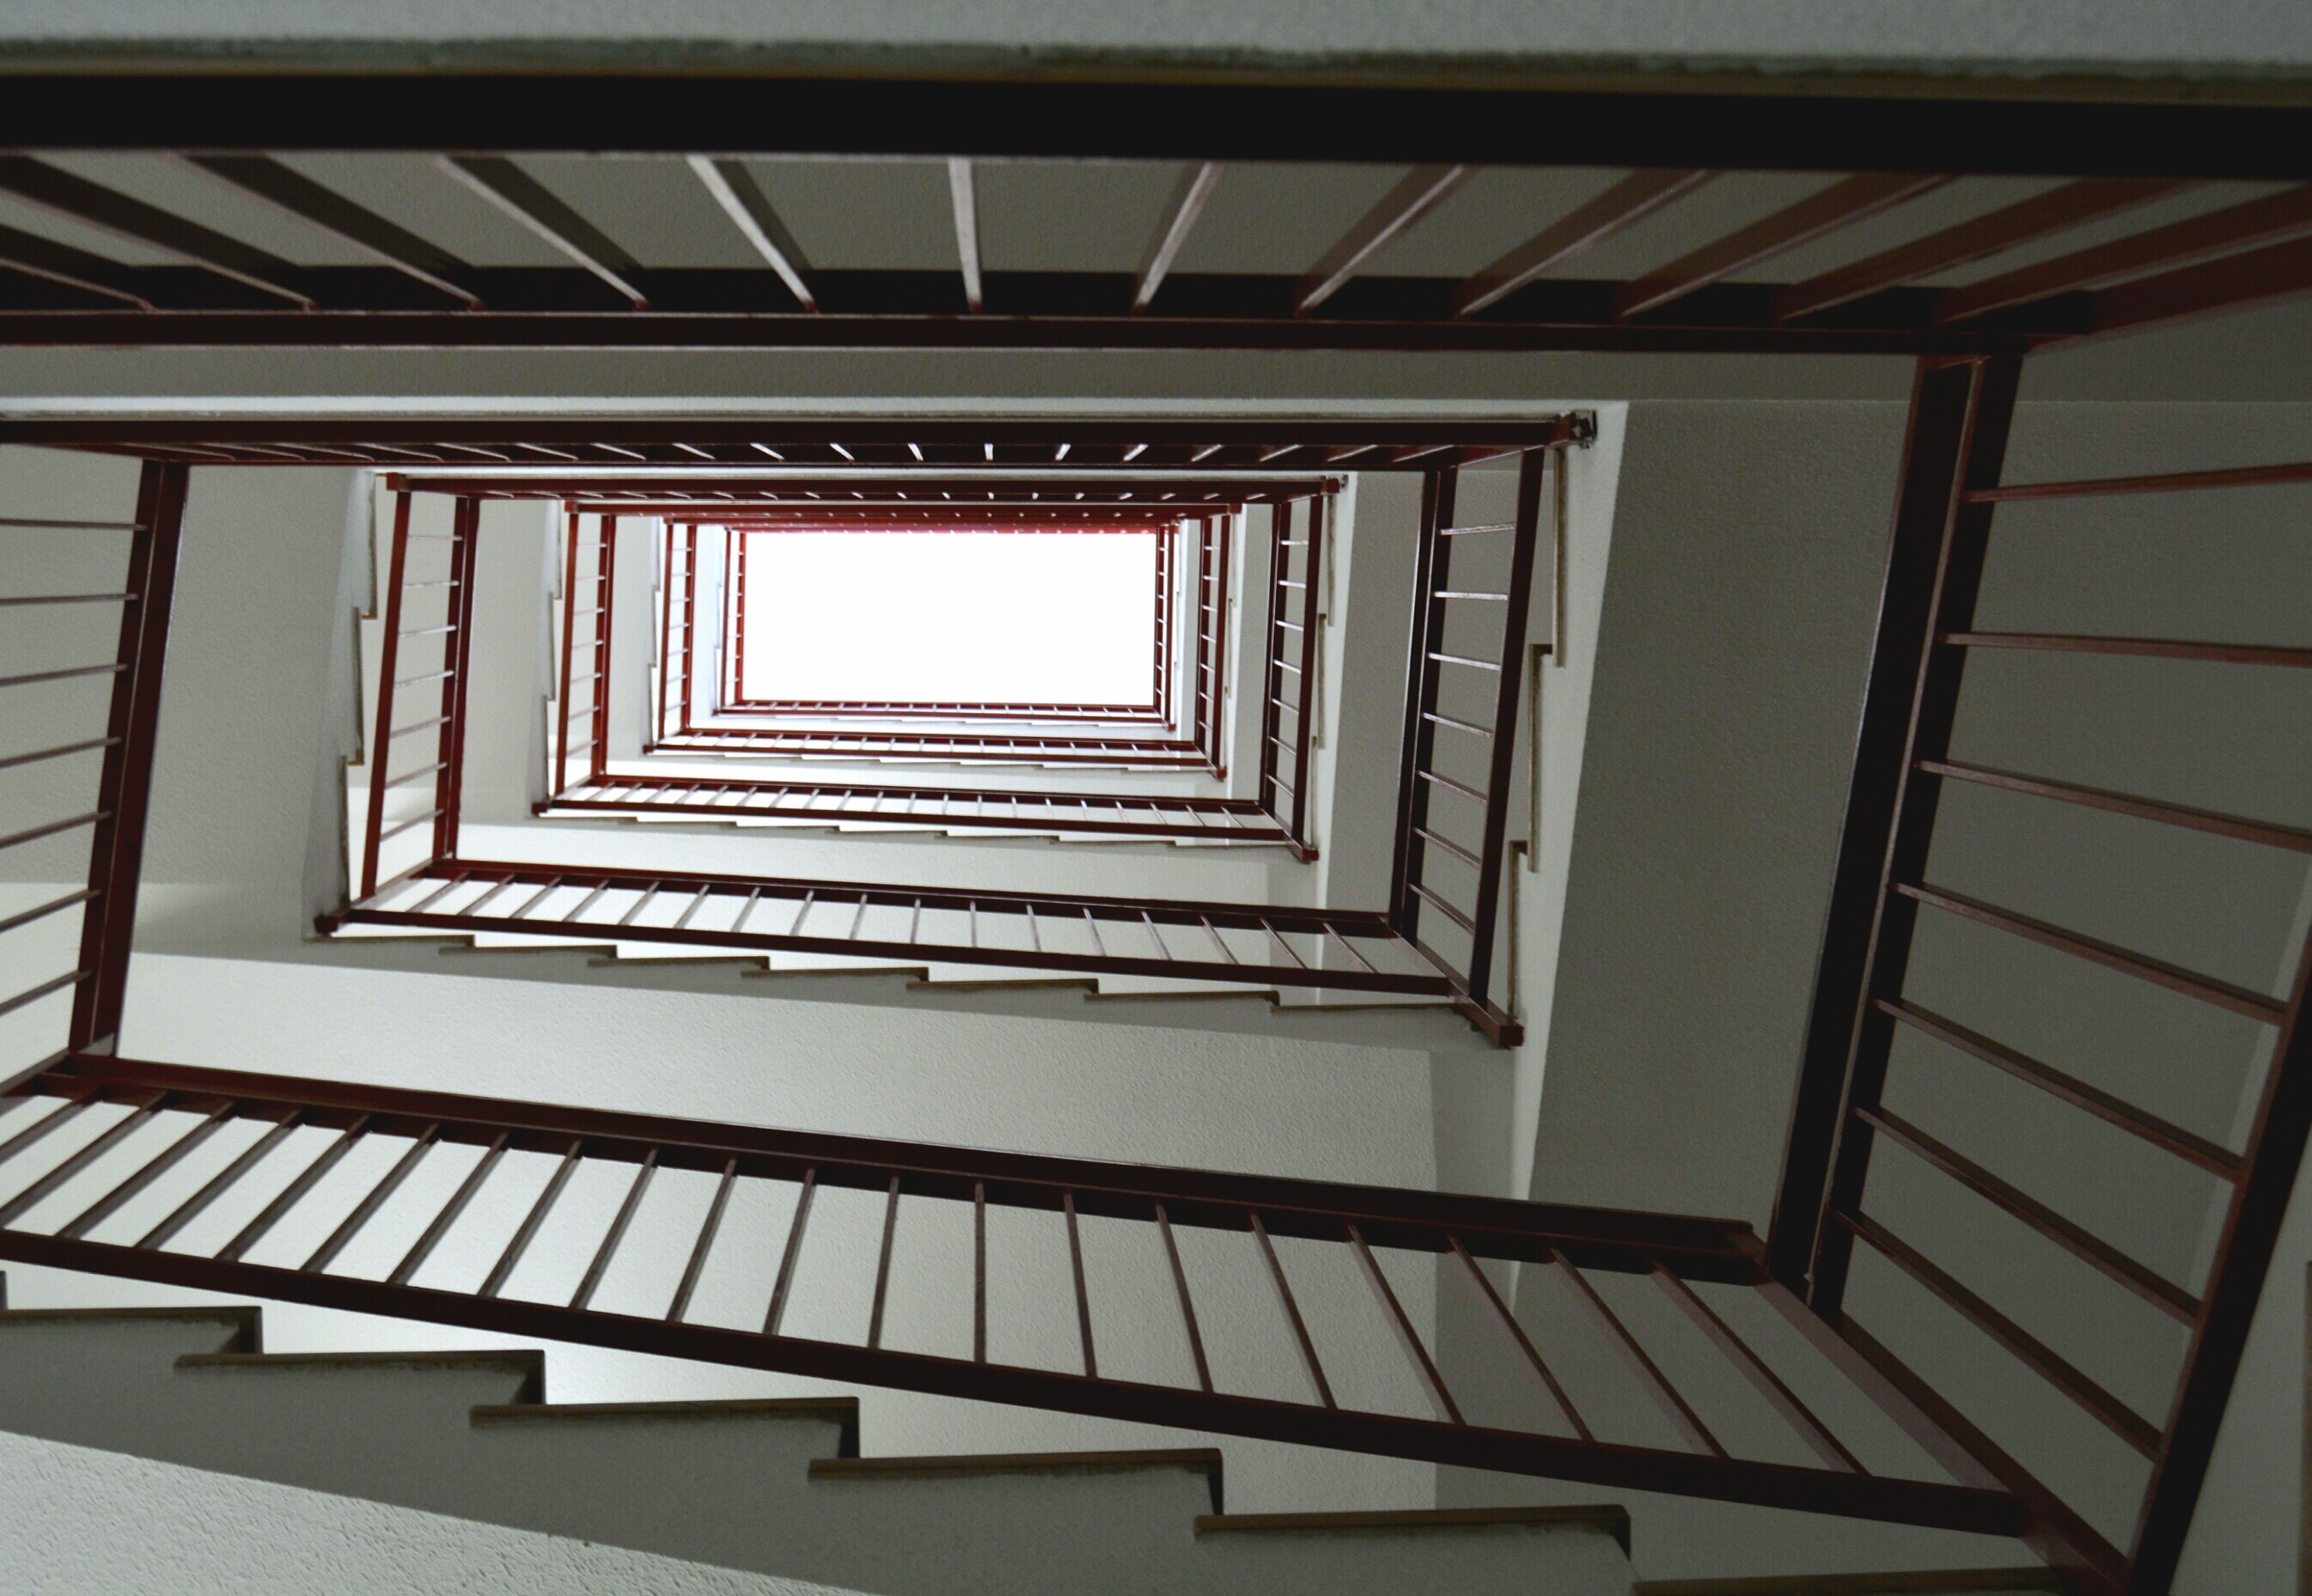
architecture, wood, house, floor, window, home, wall, ceiling, facade, property, room, interior design, design, siding, daylighting, window covering, outdoor structure